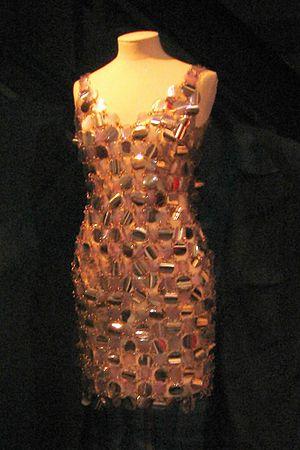
Paco Rabanne, pseudonyme de Francisco Rabaneda y Cuervo, né le 18 février 1934 à Pasaia, est un couturier espagnol.